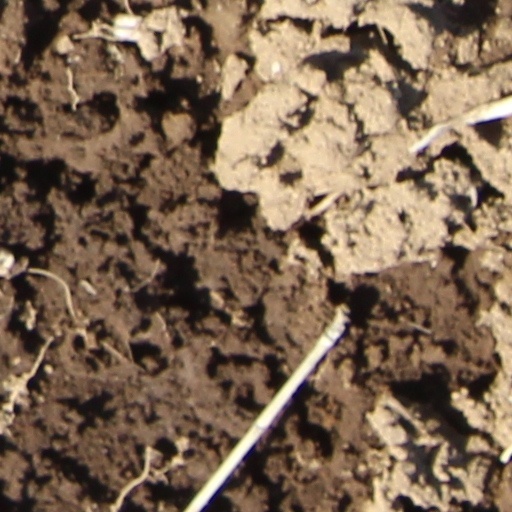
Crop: wheat